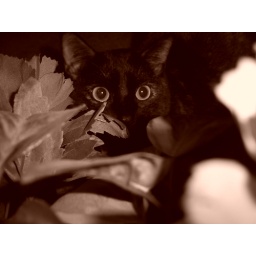
This is my cat belle playing in the fake flowers in our living room.